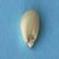
Maize quality: Good